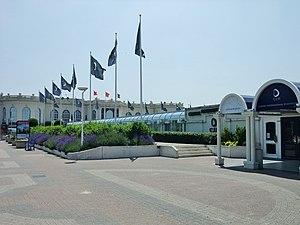
Centre-International-de-Deauville, France
Le Centre international de Deauville, ou, depuis le 8 septembre 2014, le CID Anne d'Ornano, est le palais des congrès de Deauville.